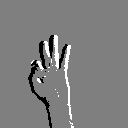
ASL letter: f